Day of Anger

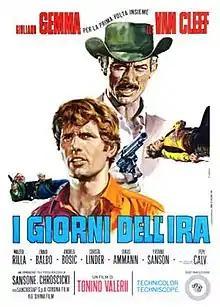
Italian film poster

Day of Anger (lit. "The Days of Wrath") is a 1967 Spaghetti Western film directed and co-written by Tonino Valerii and starring Lee Van Cleef and Giuliano Gemma, and features a musical score by Riz Ortolani. The film credits the novel "Der Tod ritt dienstags" ("Death Rode on Tuesdays") by Ron Barker (Rolf O. Becker) as its basis, although Valerii and screenwriter Ernesto Gastaldi have attested that this credit was primarily included to appease the West German co-producers, and that although some scenes are partially borrowed from it, the film is not an adaptation of Becker's novel.